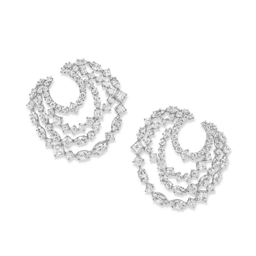
the hoops of the earrings are removable in the series .